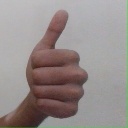
अक्षर: थ